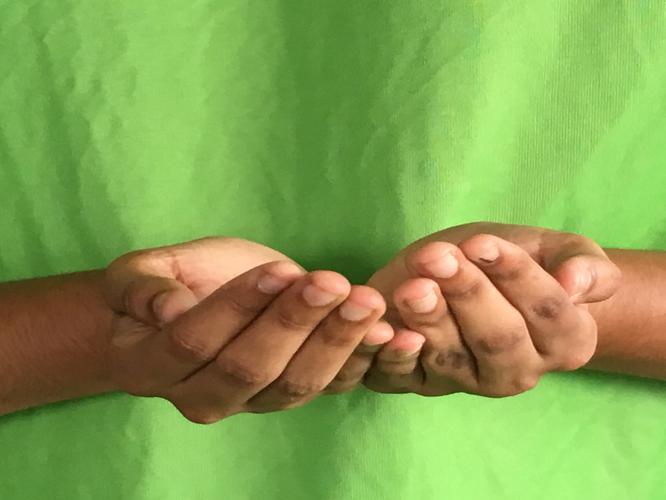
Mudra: Pushpaputa
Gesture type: double_hand